Blue screen of death

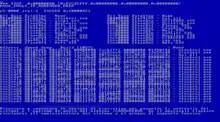
The original blue screen of death first appeared in Windows NT 3.1; this was a later variant that was seen on the Italian version of Windows NT 3.51

The first BSoD to indicate a critical system error appeared in Windows NT 3.1 (the first version of the Windows NT family, released in 1993) and all subsequent releases. The error screens initially started with codice_1 in its earlier iterations, hence it became known as a "stop error." This format was used on all Windows operating systems released afterwards, with various differences in later versions. Despite popular belief, there are no known genuine equivalents of a BSoD in the Windows Embedded Compact (formerly known as Windows CE) line of embedded operating systems.